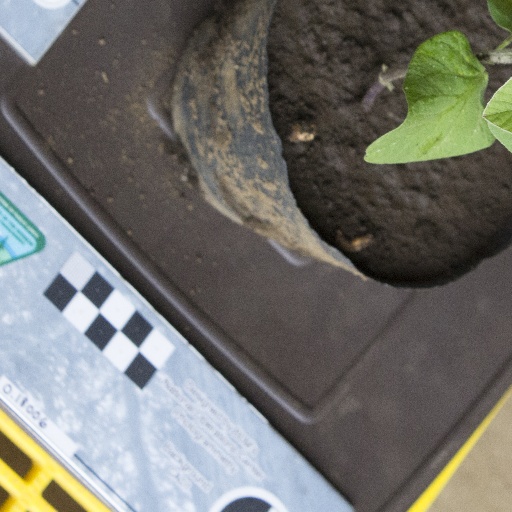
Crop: soybean